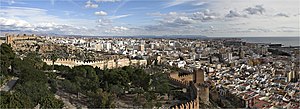
Almería / Referencer
Almería
Almería er hovedstaden i provinsen Almería i Spanien. Den har 198.533 indbyggere og ligger i den sydøstlige del af Spanien ud mod Middelhavet. Byen blev grundlagt af maurerne i 955 for at styrke kontrollen over Middelhavet. Den ligger i et ørkenlandskab, som har betydet at mange spaghettiwesternfilm er blevet indspillet i området. Desuden er Afghanistan-scenerne i Susanne Biers film Brødre fra 2004 indspillet her. Byen er også kendt for sine naturisme, og den er et populært feriemål med en af årlig gennemsnitstemperaturer på 19 grader celsius.